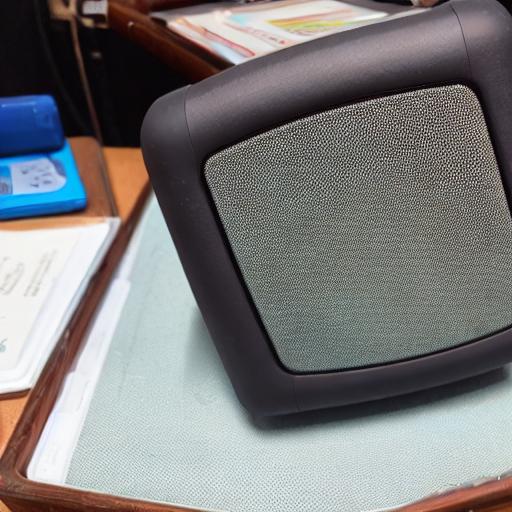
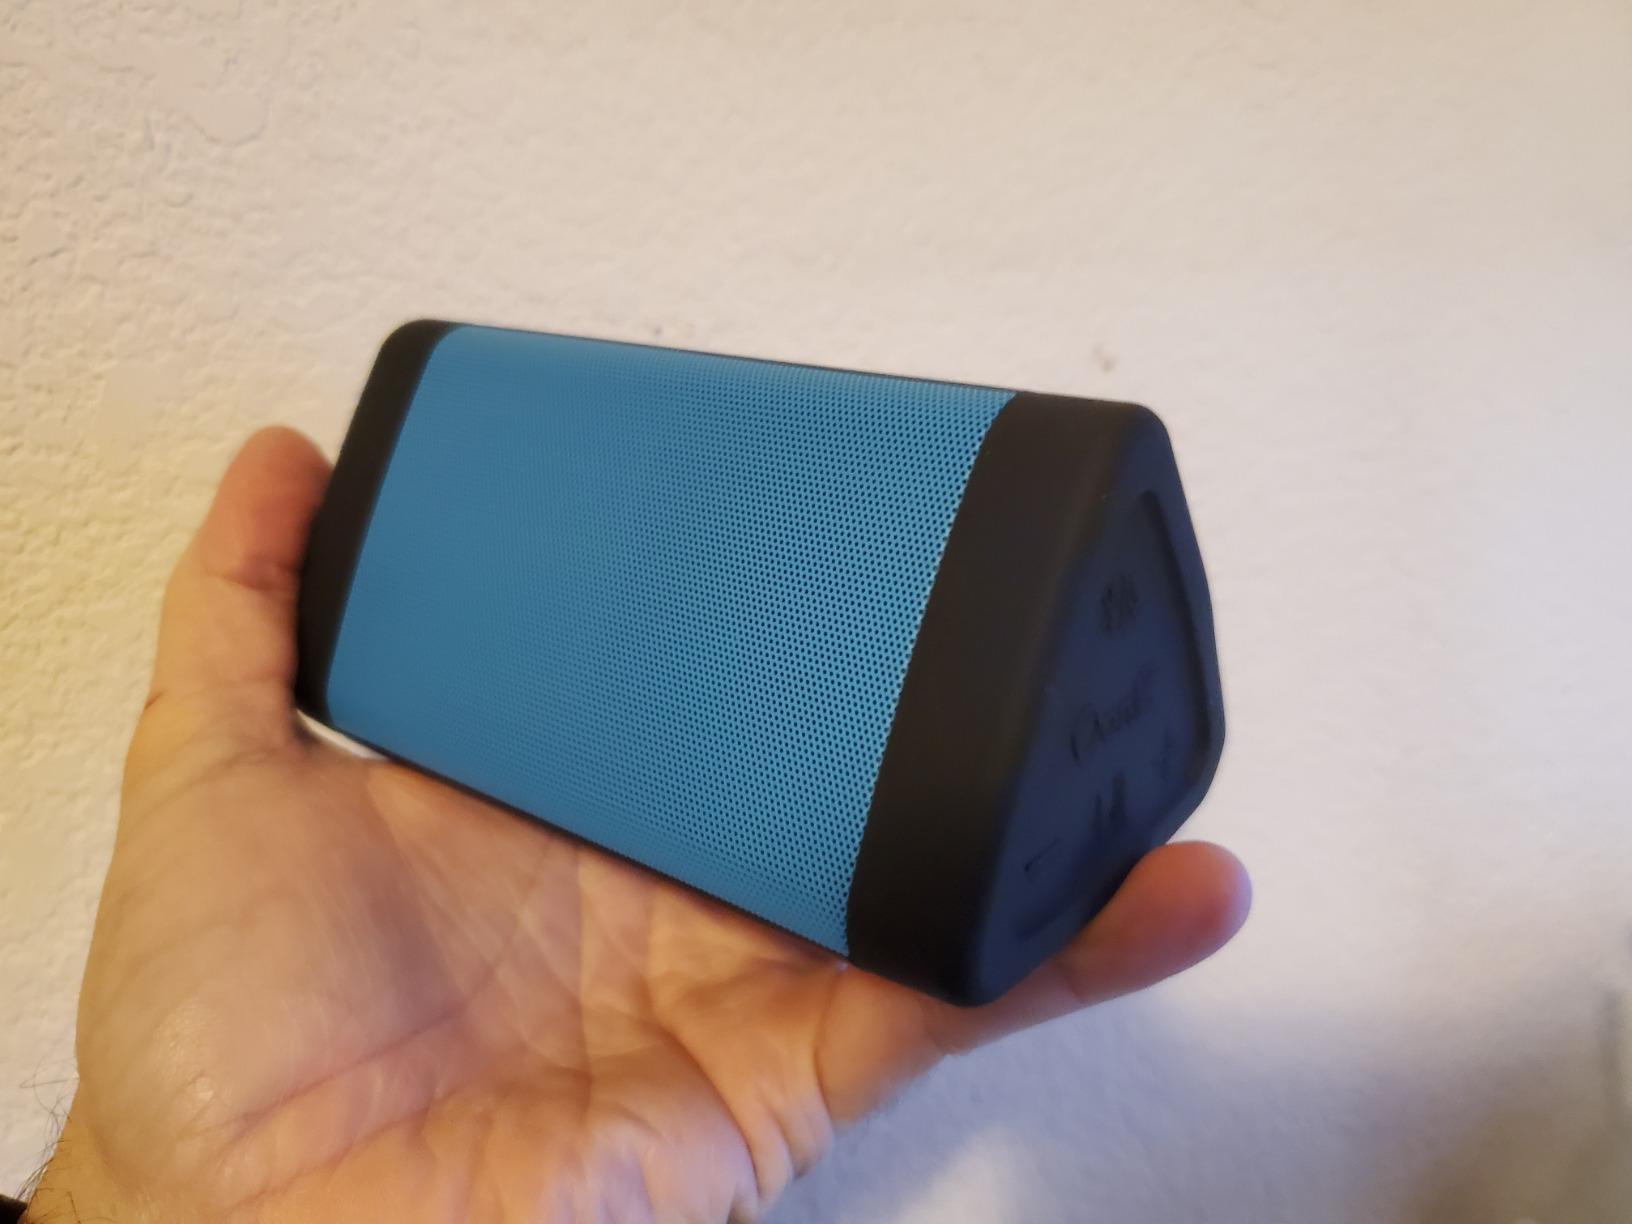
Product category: speaker
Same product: no